Flavia Solva

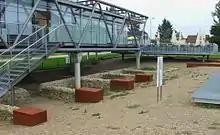
Covered Foundation walls of a Roman house (2013)

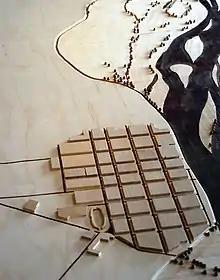
Schematic model of Flavia Solva with the Mur river, representing the state of research in 2004. (North is up)

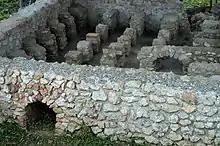
Foundations of a house in Flavia Solva showing the hypocaust heating system

The Celto-Roman dwelling on the banks of the Mur river that should later become Flavia Solva was founded around year 15 while Noricum was still a Roman protectorate. This precursor consisted of a small cluster of wooden buildings, and did not follow a grand layout plan. It is believed that the Celtic element in its population came from the hill settlement on the nearby "Frauenberg" which had a tradition tracing back to Neolithic ages. Very few remains from this phase have been found.